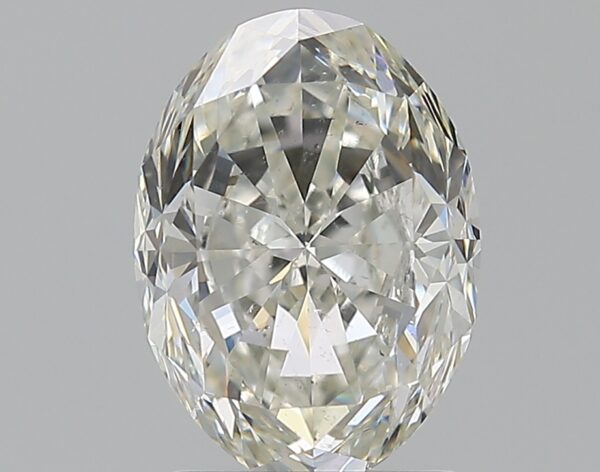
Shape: oval
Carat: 2
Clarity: SI1
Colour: I
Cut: GD
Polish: EX
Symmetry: EX
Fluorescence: N
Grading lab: GIA
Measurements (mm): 8.9 x 6.55 x 4.58